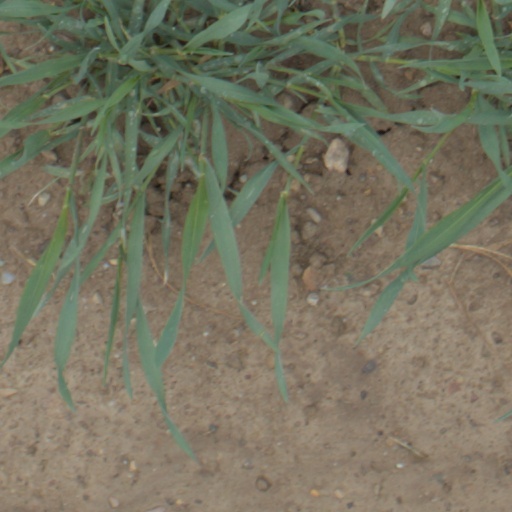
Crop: wheat